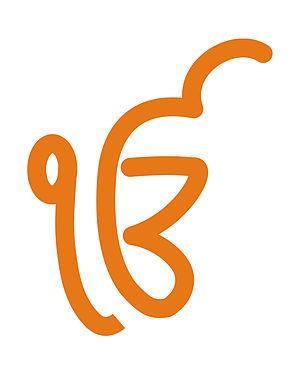
Le sikhisme est une religion monothéiste fondée dans le nord de l'Inde au XVᵉ siècle par le Gurû Nanak.
L'Ek onkar ou ੴ est un symbole gurmukhi du sikhisme utilisé pour représenter l'unicité de Dieu.